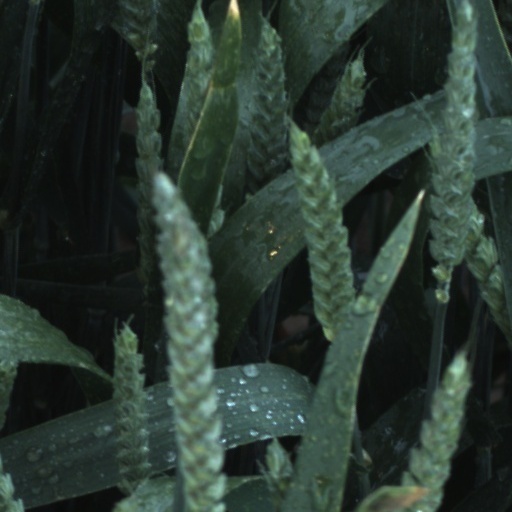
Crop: wheat